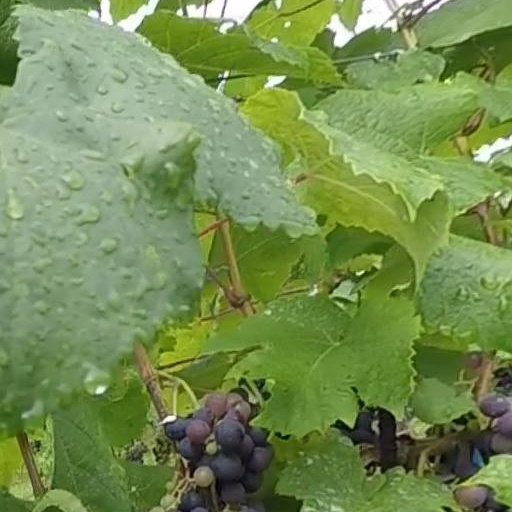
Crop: grape